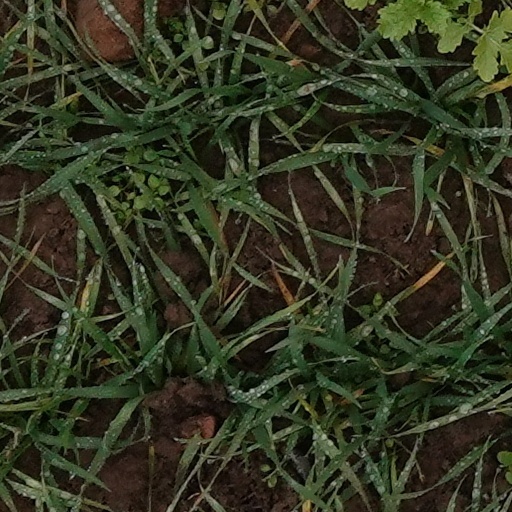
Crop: wheat